Telefon Rocks

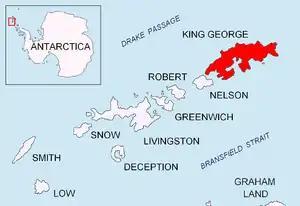
Location of King George Island in the South Shetland Islands.

Telefon Rocks is a group of rocks 1.5 miles (2.4 km) south-southwest of Demay Point, and just east of Telefon Point, at the west side of the entrance to Admiralty Bay, King George Island, in the South Shetland Islands. Named after the "Telefon", a vessel which went aground and was abandoned there in 1908.